SpaceX facilities

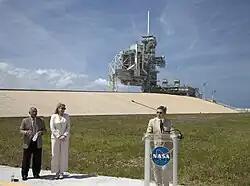
Robert D. Cabana, director of KSC, announces the signing of the LC-39A lease agreement on April 14, 2014.

In December 2013, NASA and SpaceX were in negotiations for SpaceX to lease Kennedy Space Center Launch Complex 39A, after SpaceX was selected in a multi-company bid process, following NASA's decision in early 2013 to lease the unused complex as part of a bid to reduce annual operation and maintenance costs of unused government facilities. The SpaceX bid was for exclusive use of the launch complex to support their future crewed missions, but SpaceX said in September 2013 that they are also willing to support a multi-user arrangement for LC-39A, and they reiterated that position in December 2013.